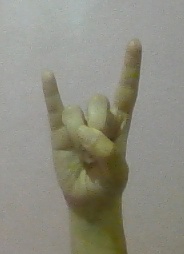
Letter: la